Octavia Spencer

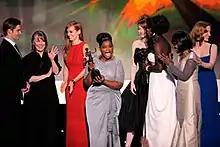
Spencer (middle) and "The Help" cast at the 18th Screen Actors Guild Awards

In August 2010, Spencer joined Viola Davis, Emma Stone and Bryce Dallas Howard in the period drama film "The Help," an adaptation of the novel of the same name. She played the feisty and unflappable maid Minny Jackson. The film was written, produced and directed by Tate Taylor, and produced by Brunson Green, Chris Columbus, Michael Barnathan, and Mark Radcliffe. She won the 2012 Golden Globe Award for Best Supporting Actress – Motion Picture for her work in "The Help." On February 12, 2012, Spencer won a BAFTA for Best Supporting Actress for her Performance in "The Help", and on February 26 she won the Academy Award for Best Supporting Actress for the same performance; it was her first Oscar nomination and first win. Spencer was given a standing ovation at the ceremony, and was moved to tears during her acceptance speech. In June 2012, Spencer was invited to join the Academy of Motion Picture Arts and Sciences.